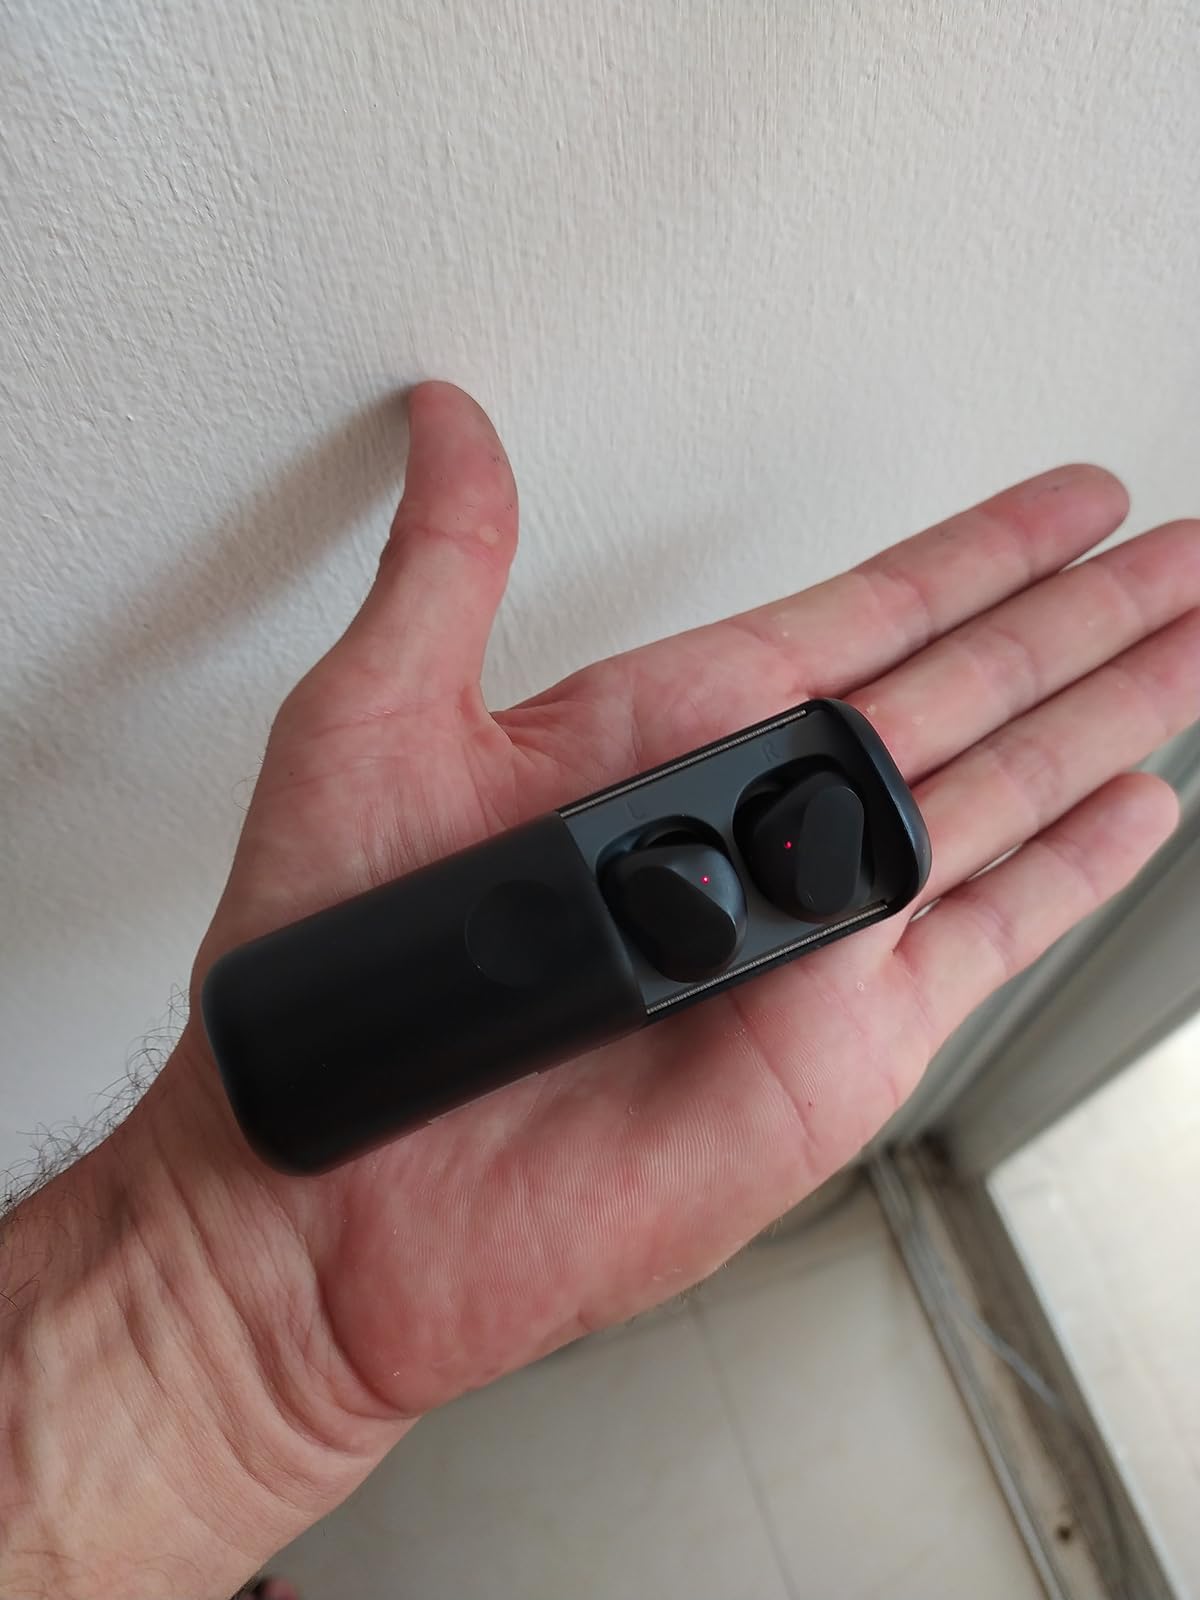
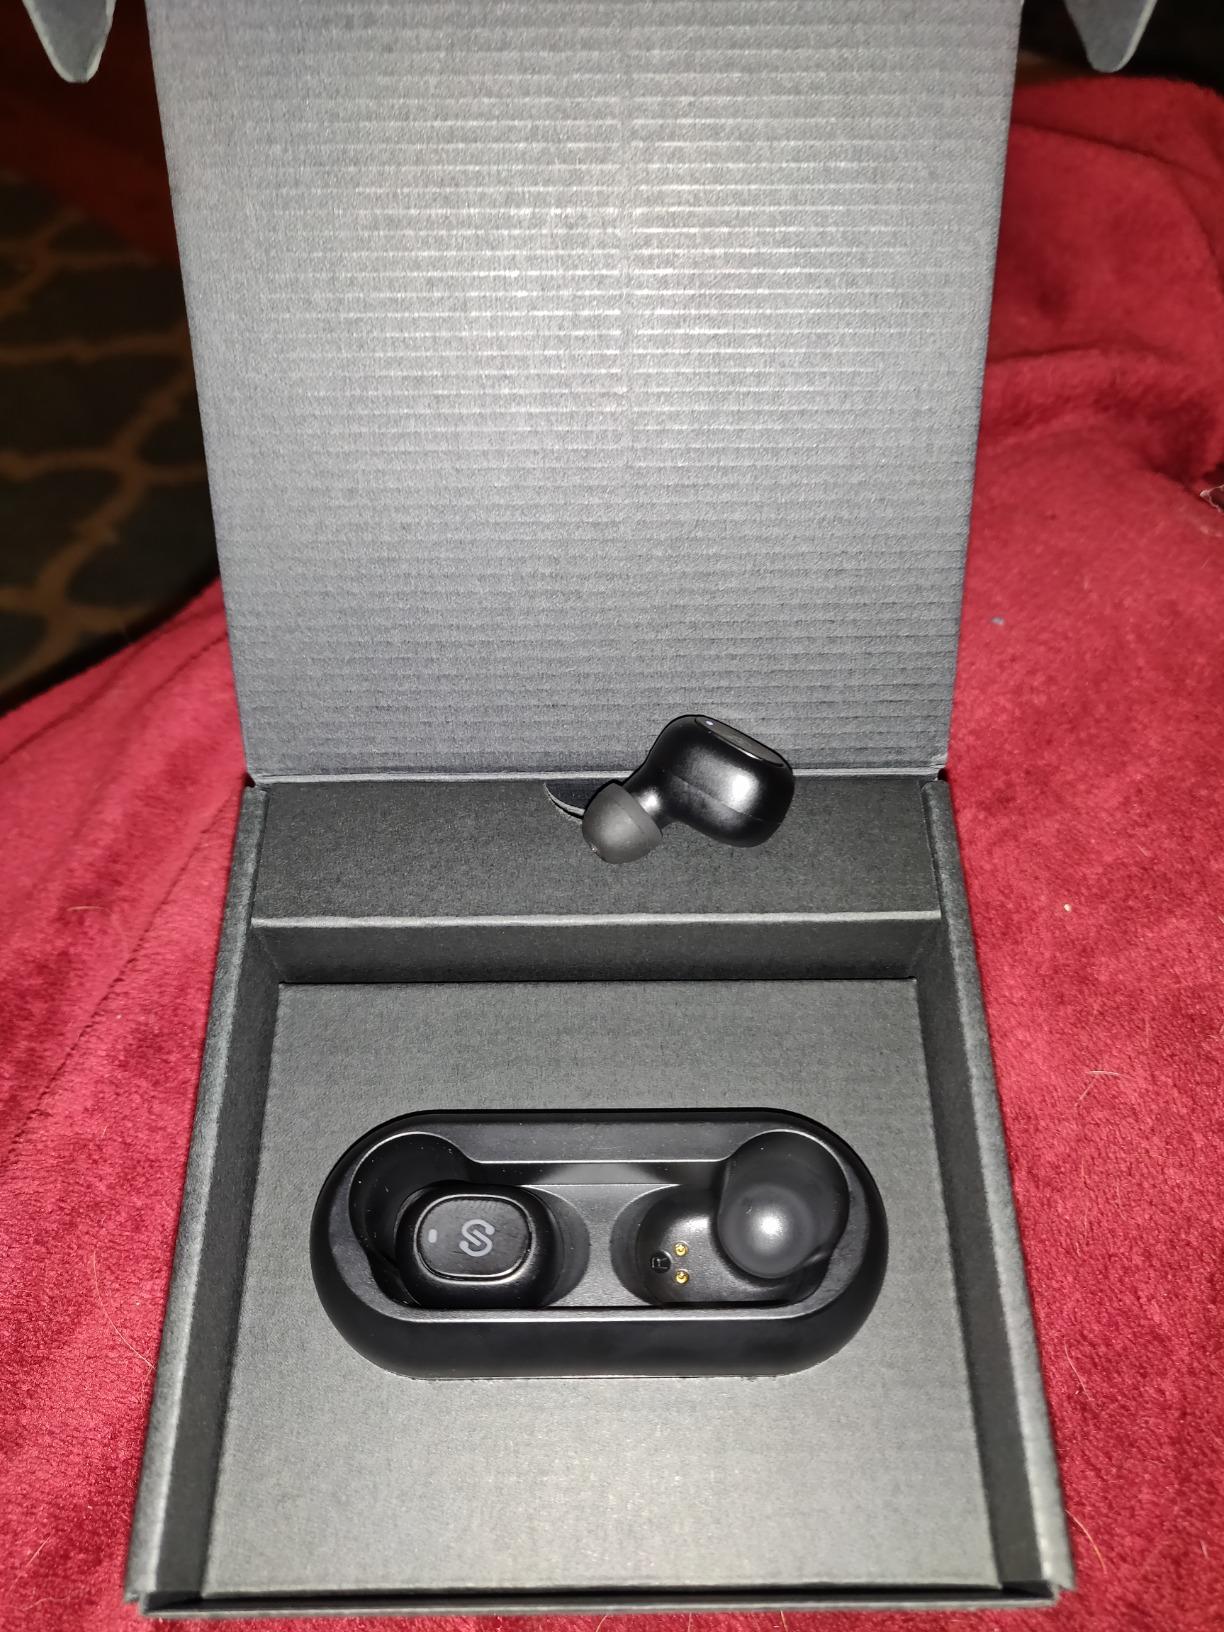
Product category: earbuds
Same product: no